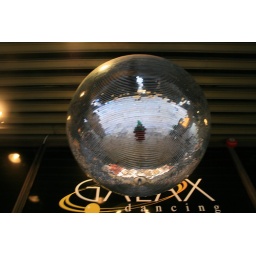
i'm the red and green dot in the middle